Granite

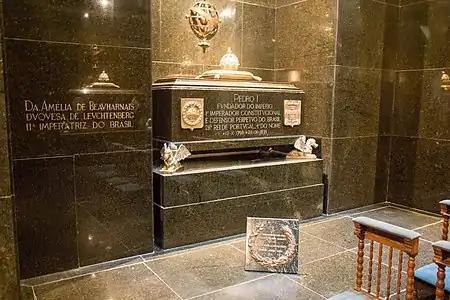
The graves of Emperor Pedro I of Brazil (also King of Portugal as Pedro IV) and his two wives Maria Leopoldina (not pictured, facing his grave) and Amélie (left), in the Monument to the Independence of Brazil, are made of green granite. The walls as well as the floor are clad with the same material.

Granitization is an old, and largely discounted, hypothesis that granite is formed in place through extreme metasomatism. The idea behind granitization was that fluids would supposedly bring in elements such as potassium, and remove others, such as calcium, to transform a metamorphic rock into granite. This was supposed to occur across a migrating front. However, experimental work had established by the 1960s that granites were of igneous origin. The mineralogical and chemical features of granite can be explained only by crystal-liquid phase relations, showing that there must have been at least enough melting to mobilize the magma.